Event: Nepal Earthquake
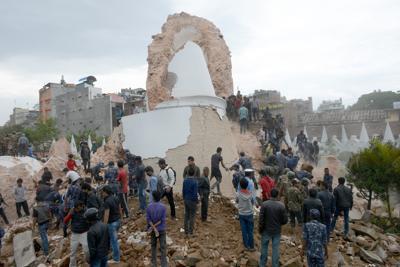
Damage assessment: damage